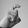
ASL letter: X